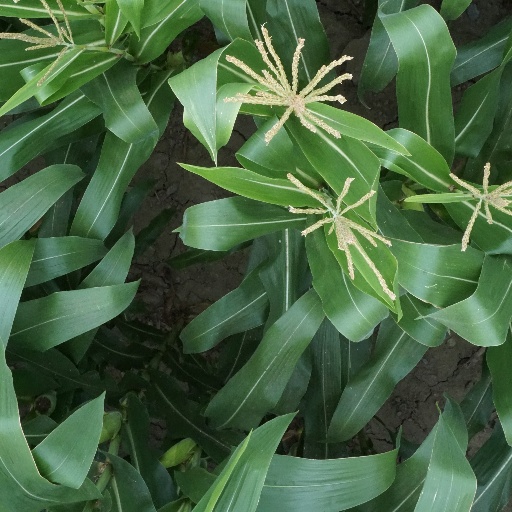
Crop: maize; corn